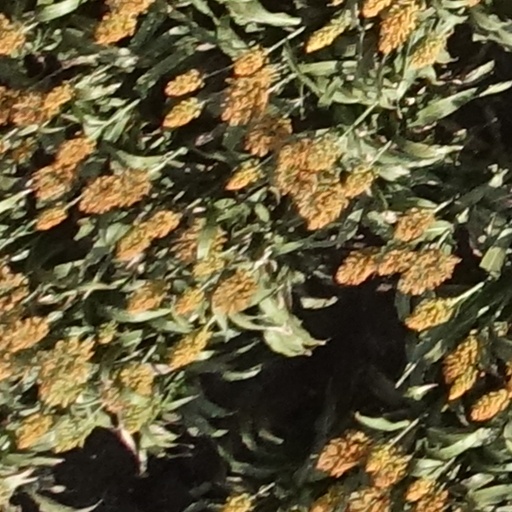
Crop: sorghum